Nikolay Mukhin

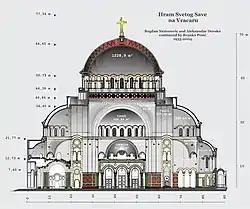
Surface areas of the mosaic cladding in the church add to more than 6000 m² with the dome (1230 ²) and the four conchs (each 270 m²) covering the single biggest spaces

He is academician of the Academy of Arts (2000 ; Corresponding Member 1997). People's Artist of the Russian Federation (2005). Laureate of the State Prize of the Russian Federation (2011). Member of the Union of Artists of the USSR since 1985.